History of France's civil nuclear program

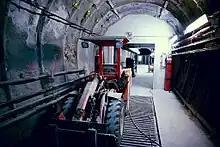
A gallery in the Meuse/Haute Marne Underground Research Laboratory.

The search for an appropriate disposal site in France started with the establishment of the "Agence Nationale pour la Gestion des Déchets Radioactifs" (ANDRA) within the CEA in 1979. From 1982 to 1984, the Castaing Commission suggested deep geological disposal as a solution, as well as exploring other alternatives. Prospecting for underground labs, which started in 1987, faced strong opposition in the departments chosen for their diverse geologies (Ain, Aisne, Deux-Sèvres and Maine-et-Loire), leading Michel Rocard's government to halt work in early 1990. The research law on radioactive waste management (the Bataille law), enacted in 1991, pacified the debate by outlining research in three complementary areas: transmutation, long-term storage, and geological disposal. In the same year, ANDRA gained independence from the CEA and resumed its prospecting activities. On December 9, 1998, ANDRA selected a geological site in the Meuse region of France at Bure. A laboratory was built by ANDRA between 1999 and 2004 at a depth of 490 meters within an impermeable and stable argillite layer to investigate the viability of an industrial, reversible geological disposal center known as Cigéo. On June 28, 2006, the Bataille law was replaced by a new law that confirmed the selection of this storage solution.